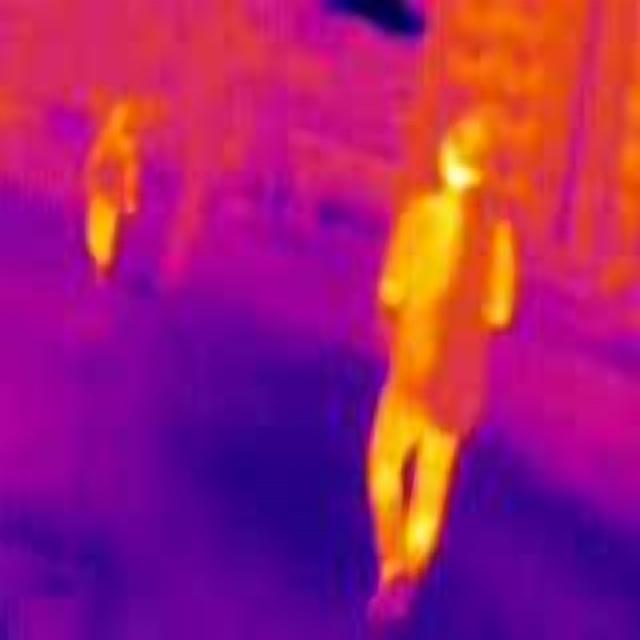
Detected objects:
label: person
label: person